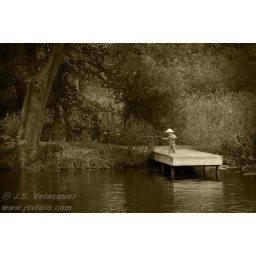
A bygone era, when the days were longer, the water clearer, and there was more green in the world...